Albert Ruskin Cook

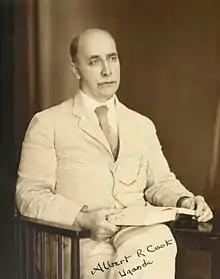
Cook in c.1930

Sir Albert Ruskin Cook, CMG, OBE (22 March 1870 – 23 April 1951) was a British medical missionary in Uganda, and the founder of Mulago Hospital and Mengo Hospital. Together with his wife, Katharine Cook (1863–1938), he established a maternity training school in Uganda.